Theodor Bilharz

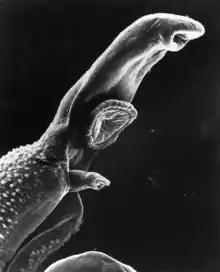
Anterior portion of a blood fluke ("Schistosoma"). The two mouth-like structures are the oral and ventral suckers of a male. The female is like a roundworm protruding below the ventral sucker of male.

Bilharz was able to find the male fluke rolled itself up to form a canal in which the female resided, and he named the canal as gynaecophoric canal.